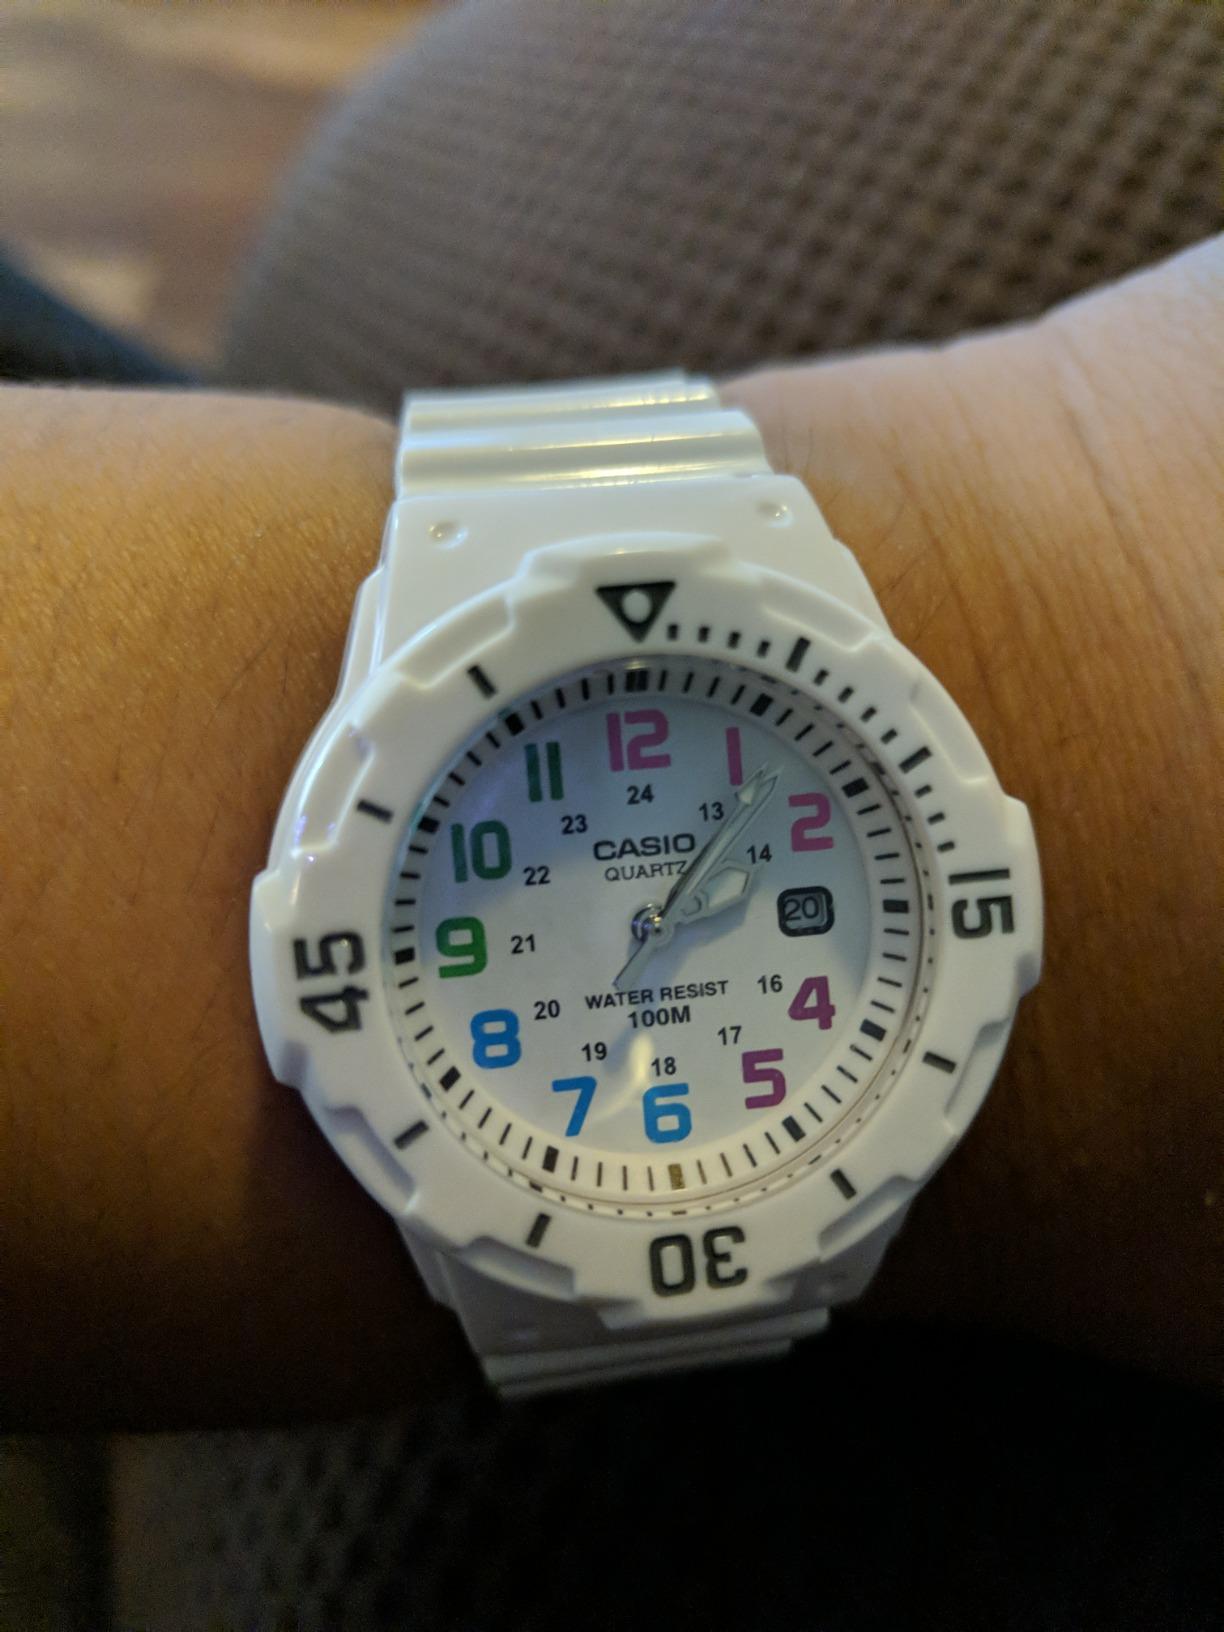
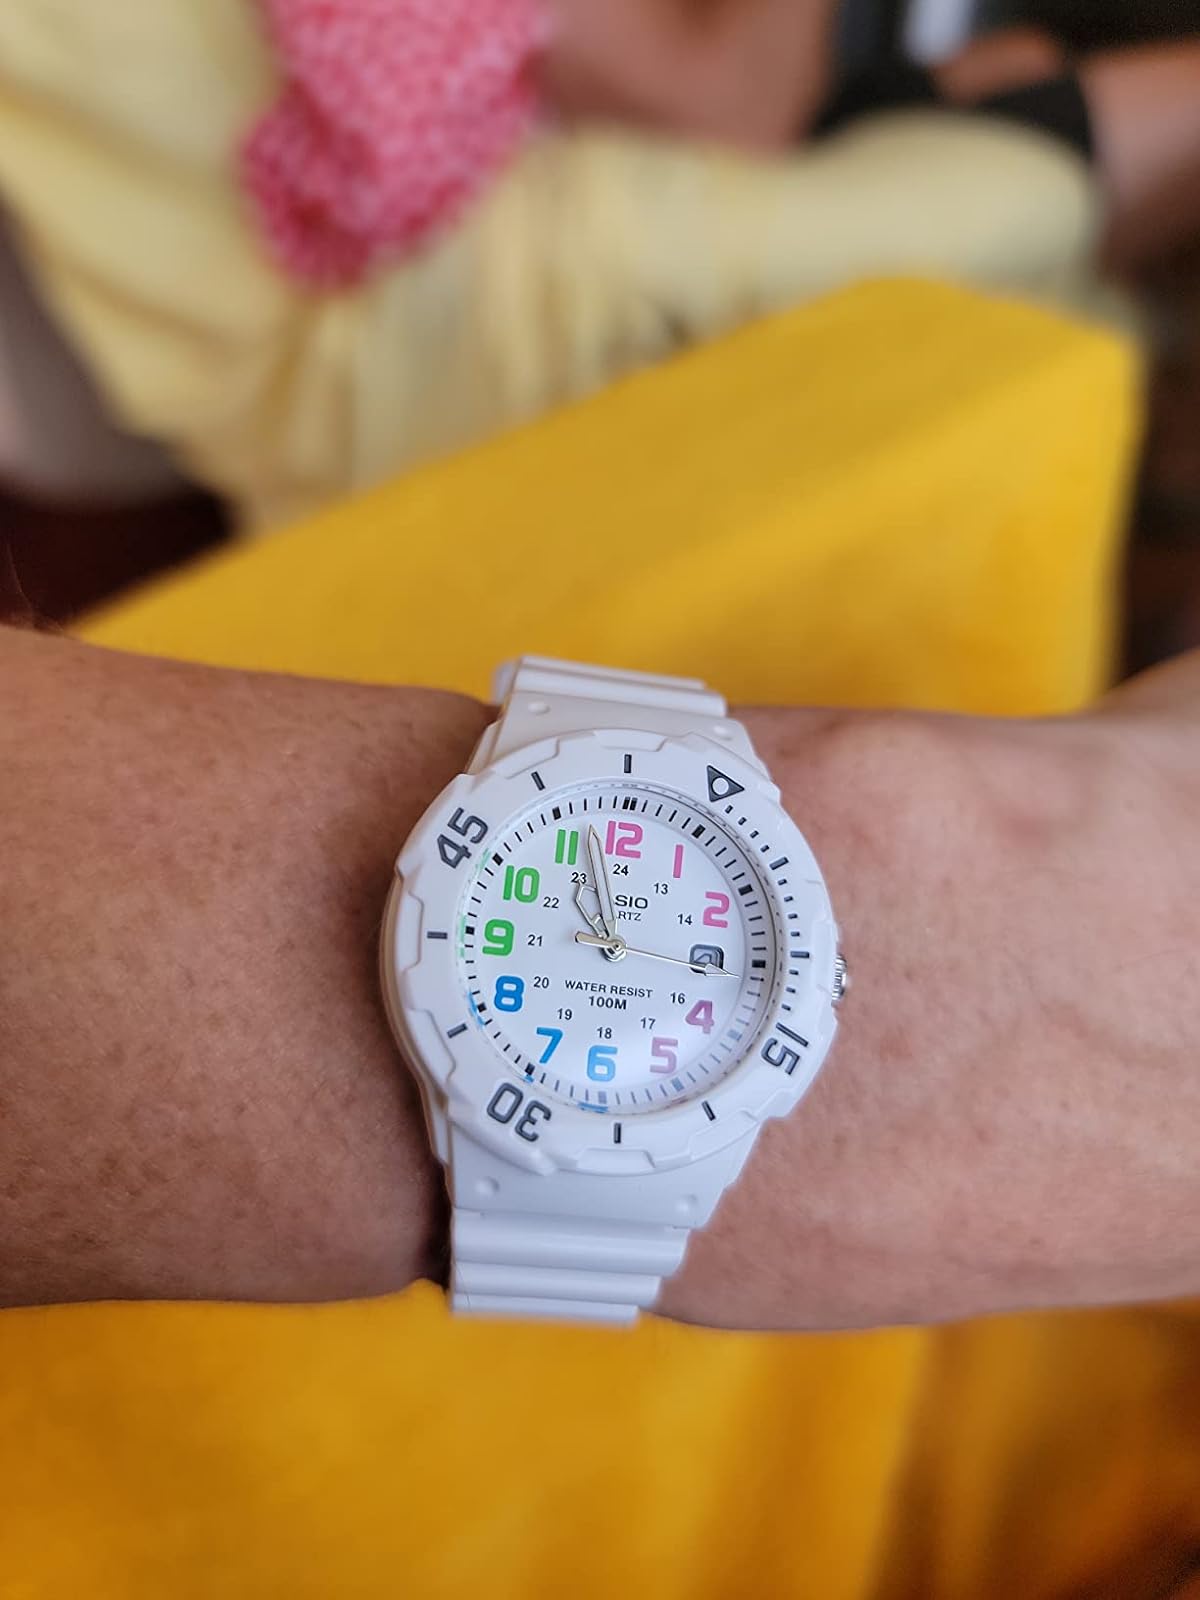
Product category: accessories_watch
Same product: yes